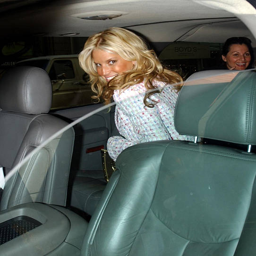
person sits in a car .